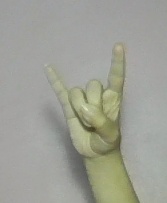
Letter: la